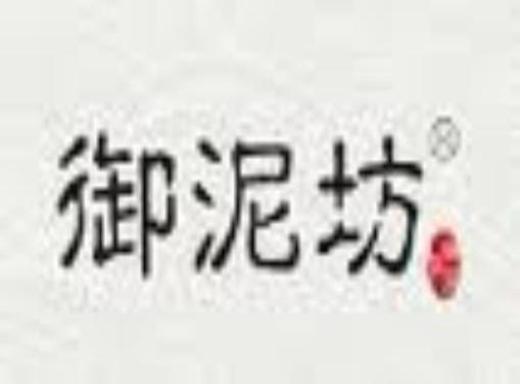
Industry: Necessities